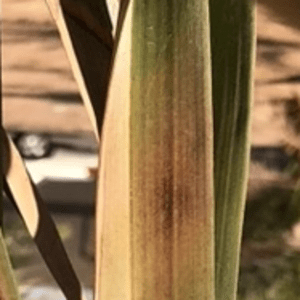
Label: Magnesium Deficiency